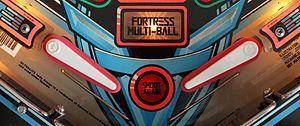
Un flipper ou billard électrique en français, ou machine à boules en québécois, est un jeu électro-mécanique à monnayeur dont le principe est de marquer des points en dirigeant une ou plusieurs billes métalliques sur un plateau de jeu, séparé du joueur par une vitre.